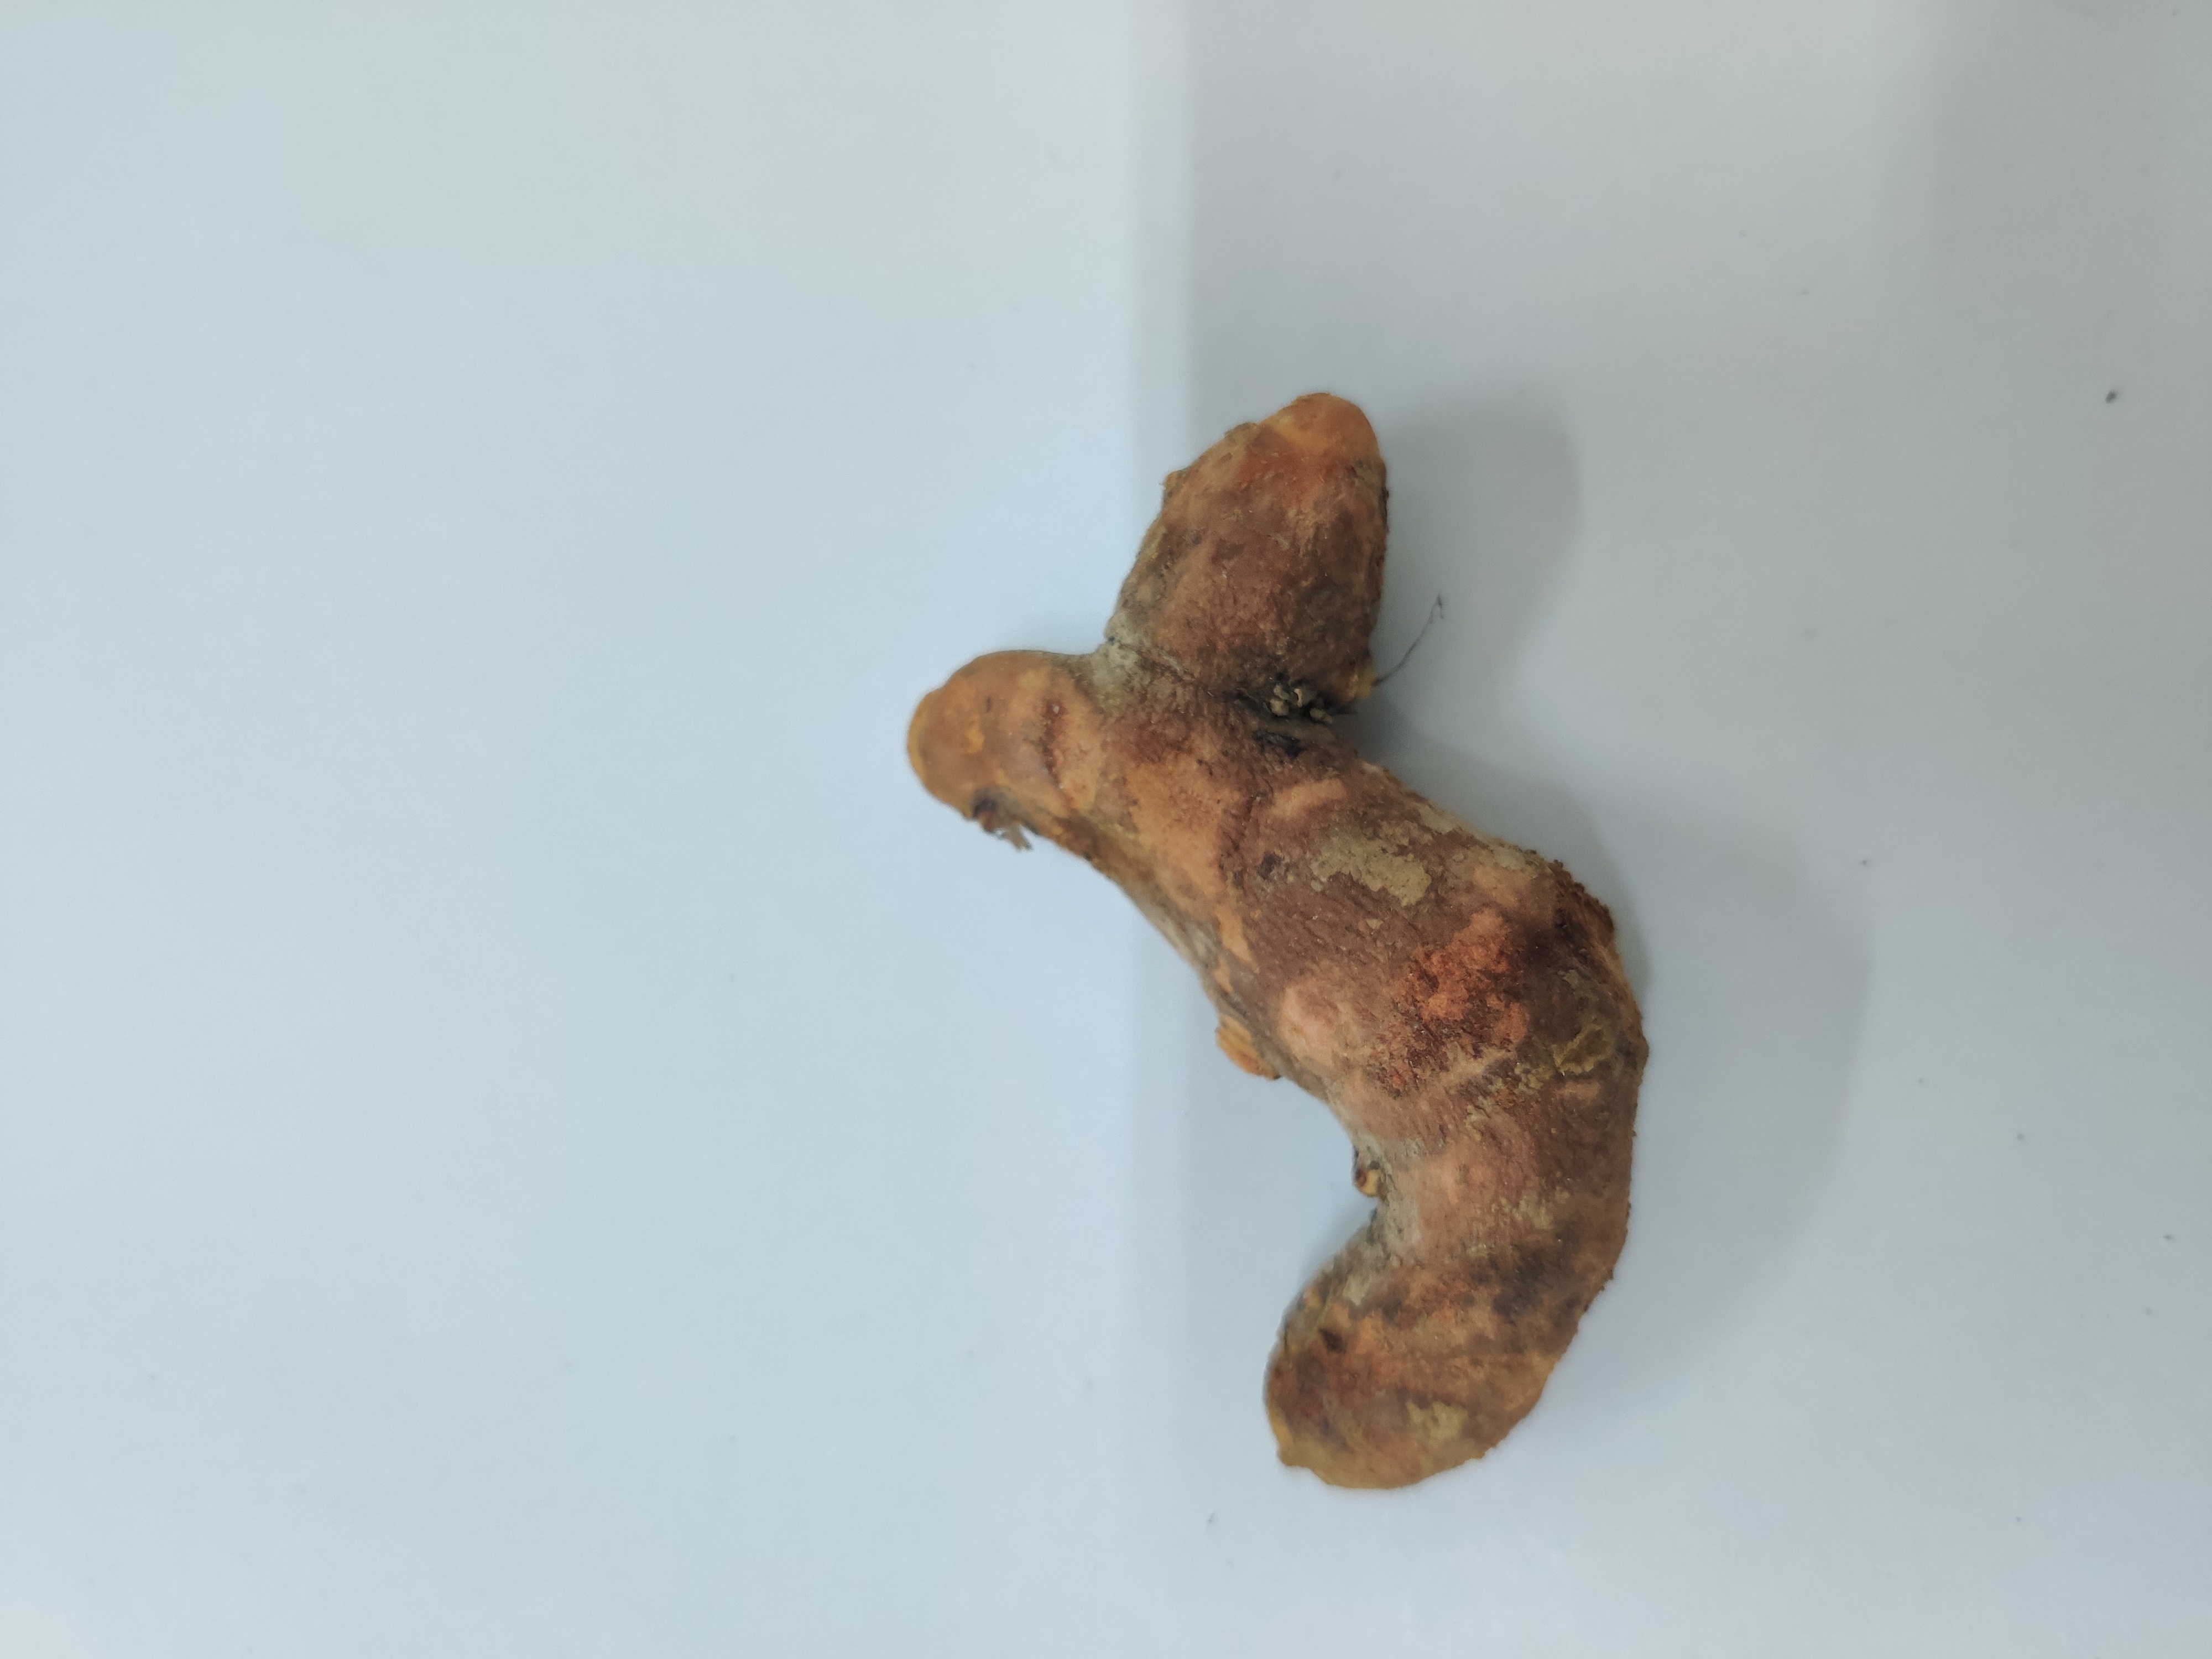
Crop: Turmeric
Condition: Severely Damaged